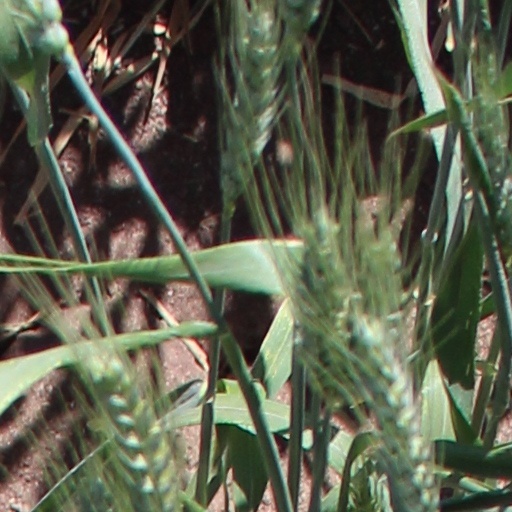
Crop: wheat